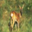
Label: deer